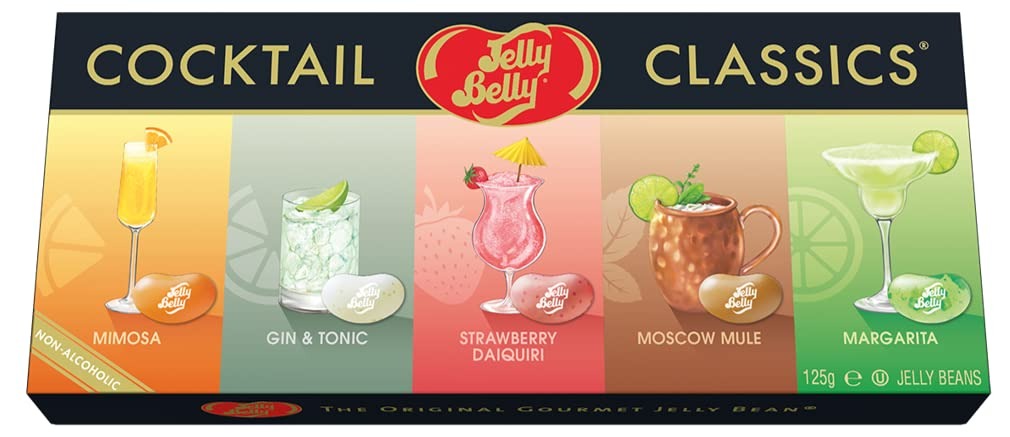
Item Name: Jelly Belly Cocktail Classics 5-Flavor Gift Box NET WT 4.25 OZ (120g)
Bullet Point 1: 4.25 oz net weight
Bullet Point 2: Direct from the Jelly Belly factory
Bullet Point 3: Zero fat and only 4 calories per bean
Bullet Point 4: Five true-to-life cocktail flavors
Bullet Point 5: No alcohol content
Product Description: Jelly Belly tips its hat to the classic cocktail with Cocktail Classics&trade; Mix! Inspired by the most elegant of shaken, stirred and poured cocktails, Jelly Belly bean mixologists blended the finest ingredients in the perfect balance to transport you to the golden age of the cocktail. They left out the distilled spirits so these ?mocktails? have all the flavors and none of the hangover. Here are the flavors in this gift box:MojitoPomegranate CosmoPeach BelliniPi&#241;a ColadaStrawberry DaiquiriNo alcohol content.Net Weight: 4.25 oz.
Value: 4.25
Unit: Ounce

Price: 10.655